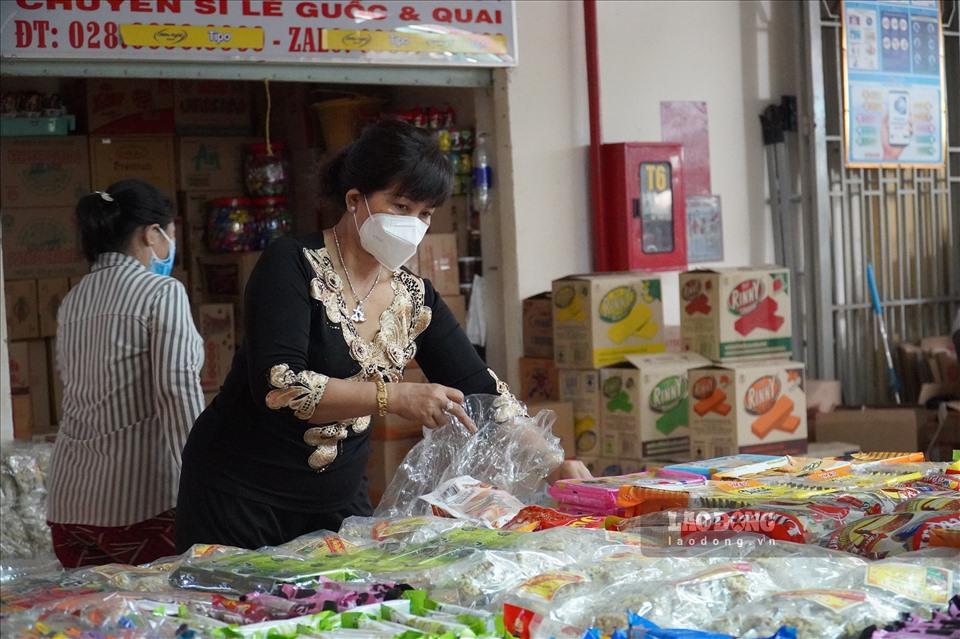
có nhiều mặt hàng xuất hiện trước mặt người phụ nữ mặc áo đen